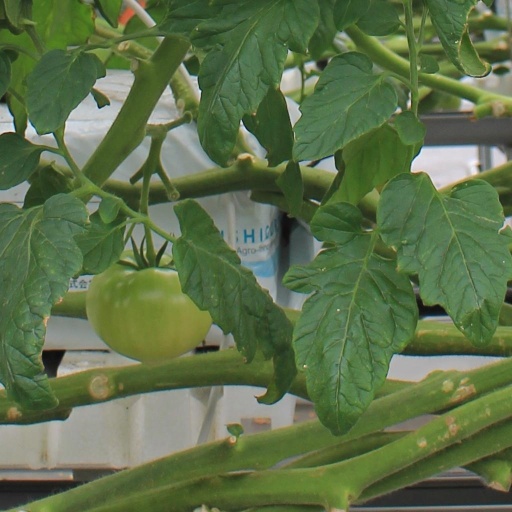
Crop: tomato